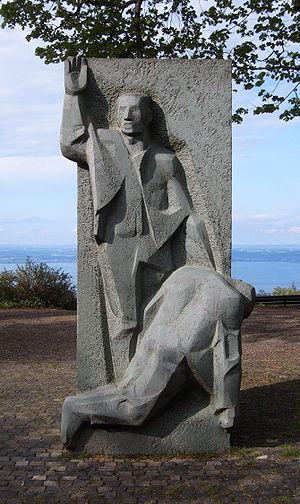
Henry Dunant, parfois orthographié Henri Dunant, baptisé sous le prénom de Jean-Henri le 8 mai 1828 à Genève et mort le 30 octobre 1910 à Heiden, est un homme d'affaires humaniste suisse, considéré comme le fondateur du mouvement de la Croix-Rouge internationale. Chrétien protestant, il est naturalisé français en avril 1859.